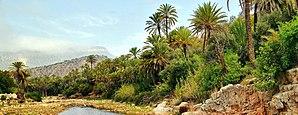
Géographie du Maroc
Le Maroc, ou depuis 1957, en forme longue le royaume du Maroc, autrefois l'Empire chérifien, est un État unitaire régionalisé situé en Afrique du Nord. Son régime politique est une monarchie constitutionnelle. Sa capitale est Rabat et sa plus grande ville Casablanca.
L'environnement au Maroc est l'environnement du pays Maroc, pays d'Afrique.